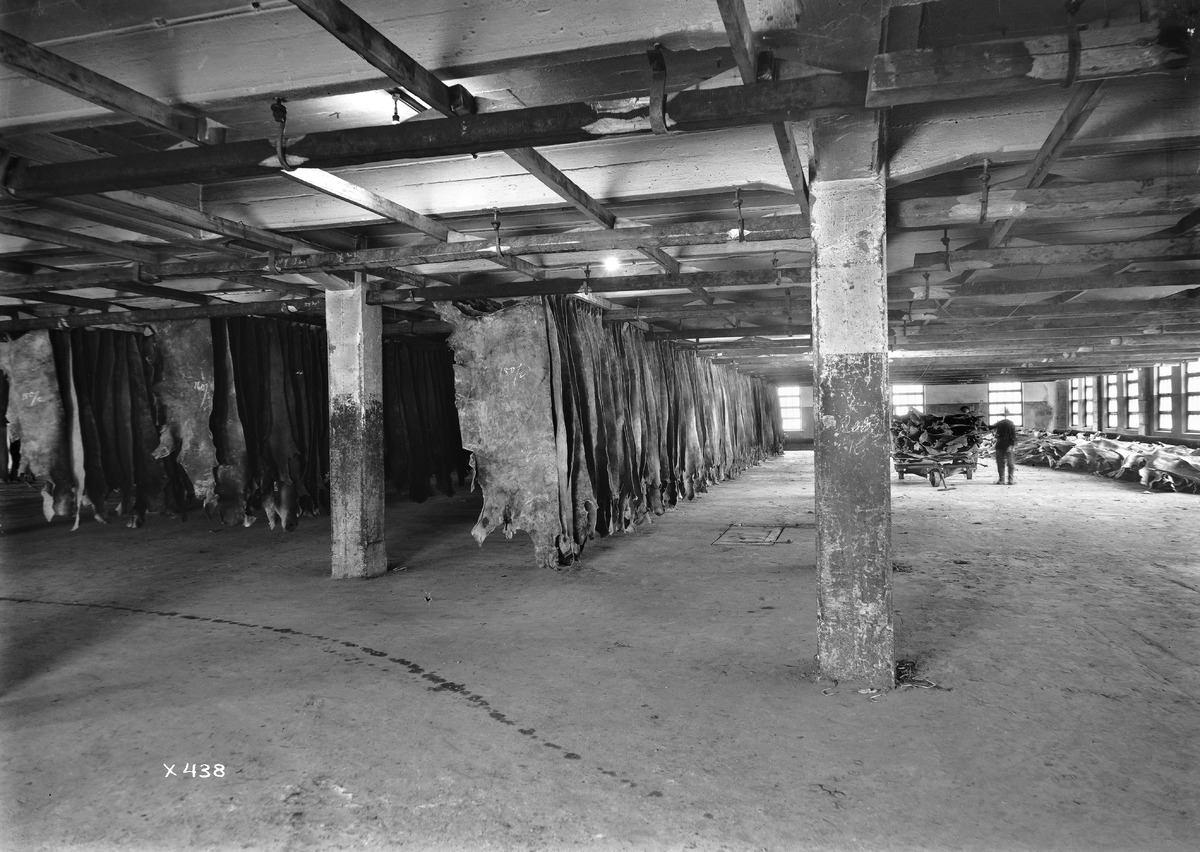
Veljekset Åström Oy:n tehdasrakennuksen sisätiloja
Interior of a factory building of Veljekset Åström Oy
sisällön kuvaus: Veljekset Åström Oy:n tehdasrakennuksen sisätiloja 24.2.1935. content description: Interior of a factory building of Veljekset Åström Oy on February 24, 1935.
Vuosi: 1935
Paikka: Suomi, Oulu, Suomi, Pohjois-Pohjanmaa, Oulu
Aiheet: tehdasrakennukset; Veljekset Åström Oy; sisäkuva; nahkateollisuus; tehtaat; teollisuusrakennukset; tuotantolaitokset; leather industry; industrial buildings; factories; production plants